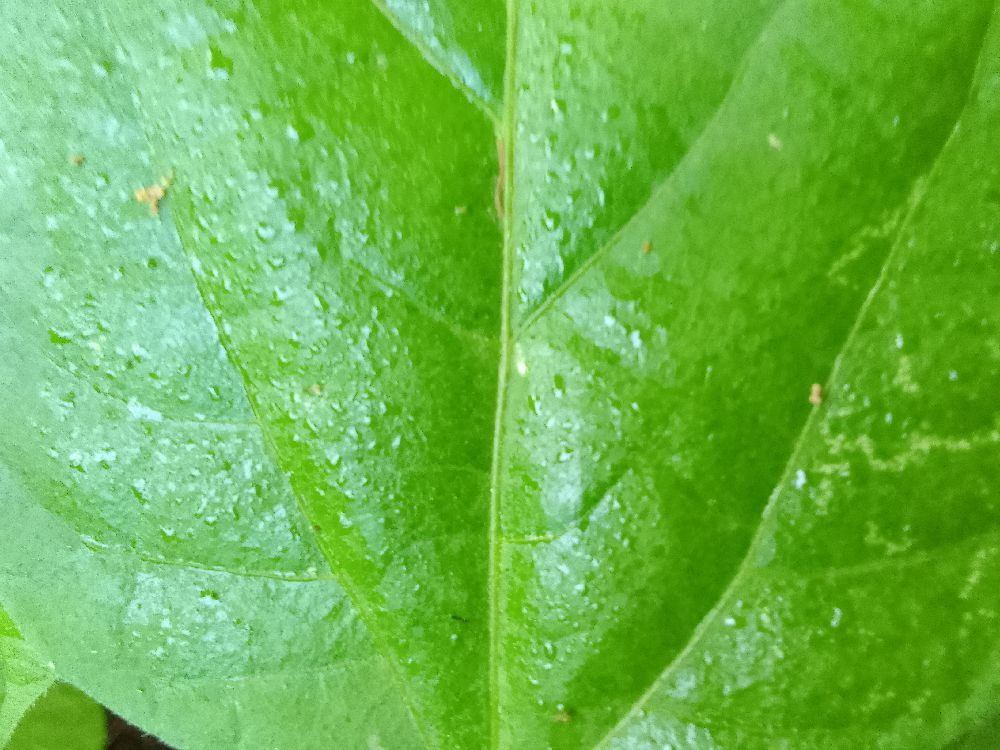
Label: healthy